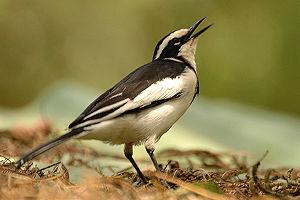
La territorialité est un concept qui s'emploie principalement, pour ce qui concerne les humains en société, en aménagement, architecture et urbanisme, en géographie, anthropologie et sociologie ainsi qu'en droit et en science politique, dans une moindre mesure dans les autres sciences sociales, comme l'économie ou l'histoire. Il revêt de nombreuses acceptions dans chacune de ces disciplines. Pour ce qui concerne les territorialités animales ou végétales, un usage de cette notion existe en sciences de l'environnement et en écologie comportementale sans que celle-ci fasse l'objet d'une discussion théorique. Ses différentes acceptions sont bien sûr reliées à celles du concept de territoire.